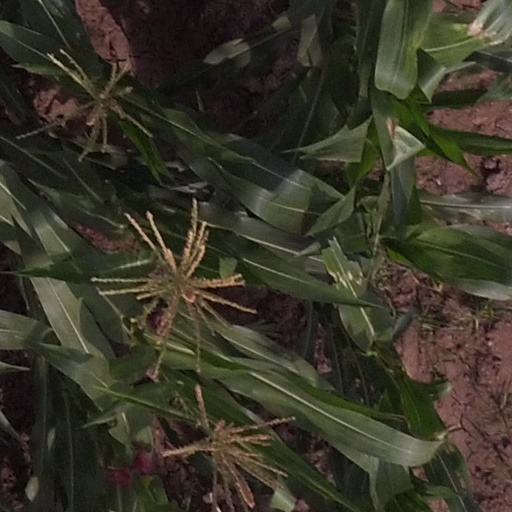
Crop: maize; corn